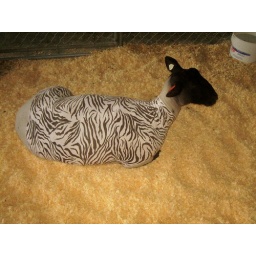
sheep in zebra's clothing